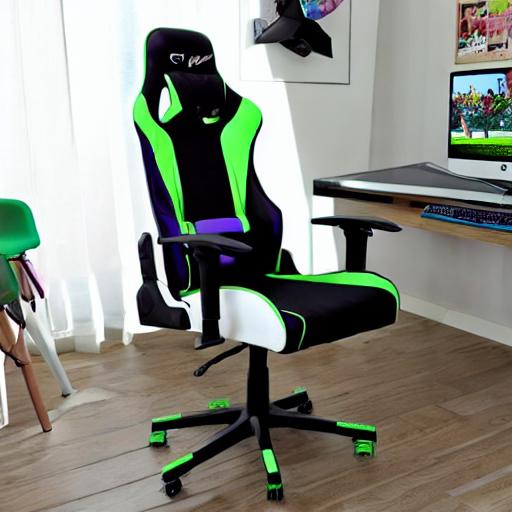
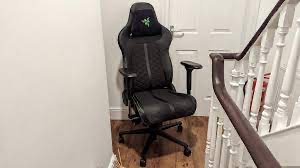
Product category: items_chair
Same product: no